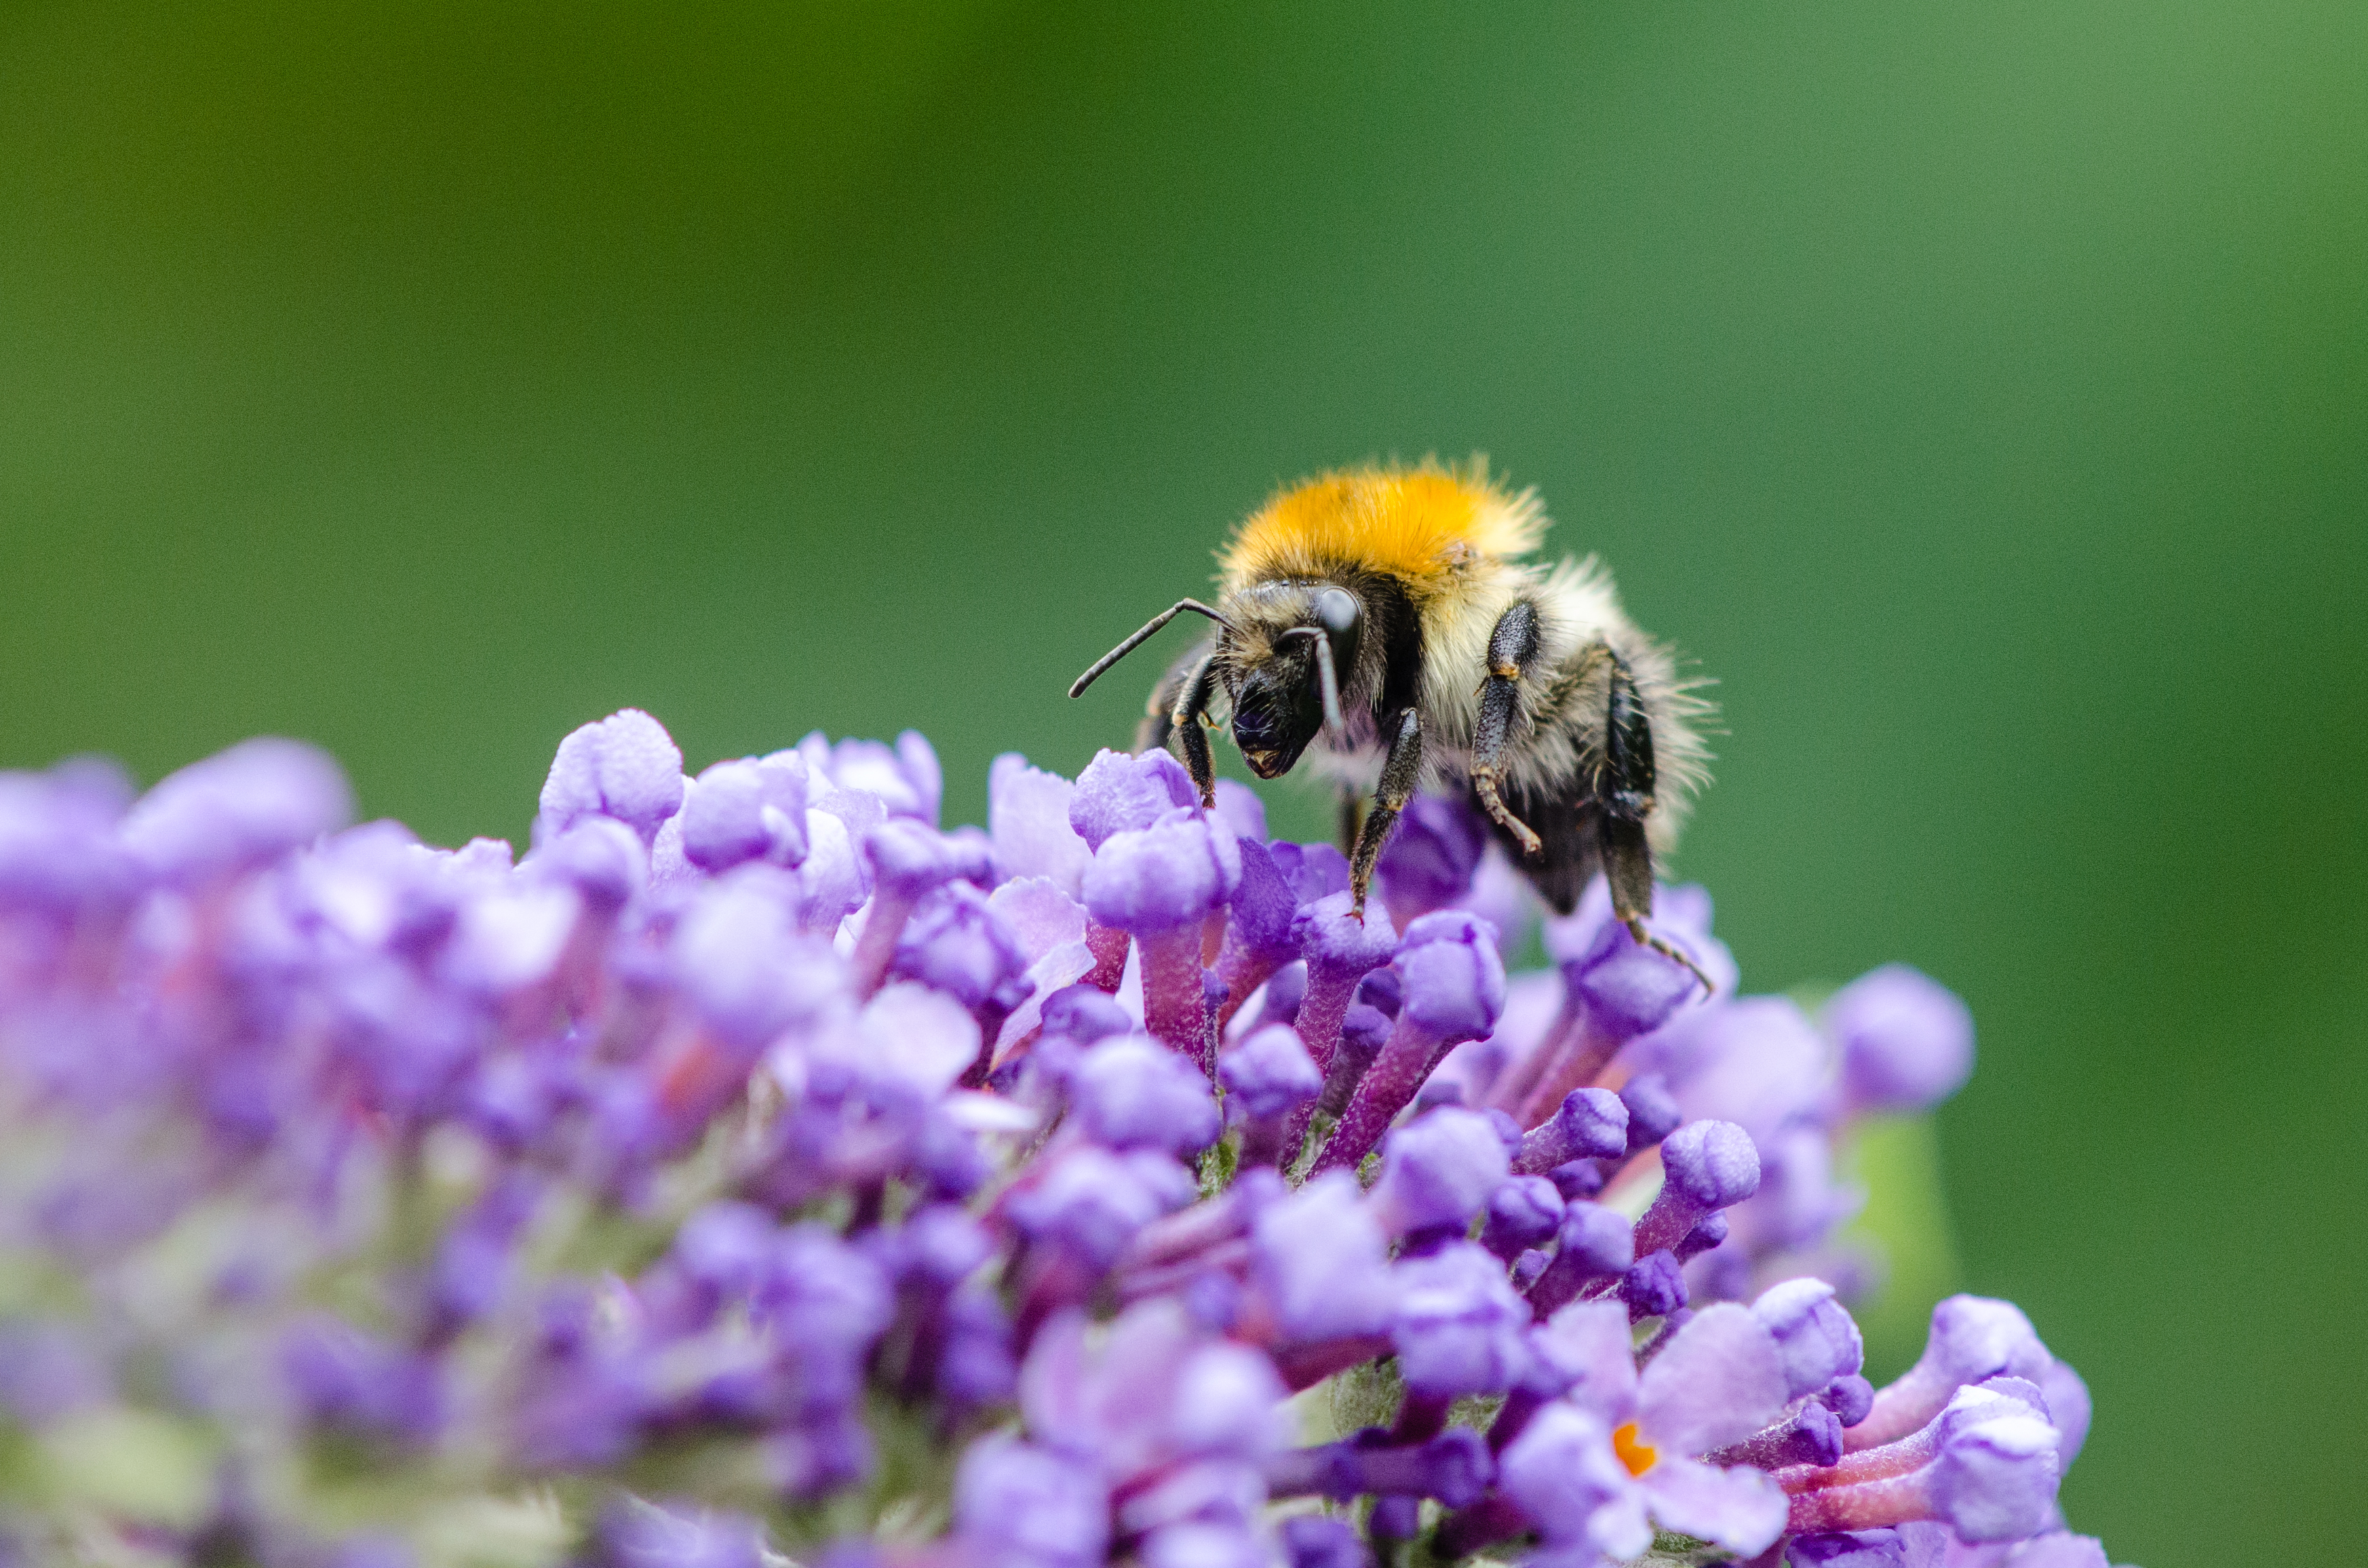
nature, blossom, bokeh, plant, hair, photography, flower, cute, pollen, insect, macro, flora, fauna, invertebrate, wildflower, close up, bee, hairy, makro, lilac, blume, pflanze, adorable, niedlich, bumblebee, insekt, hummel, haar, flieder, haarig, nectar, s s, macro photography, honey bee, pollinator, membrane winged insect